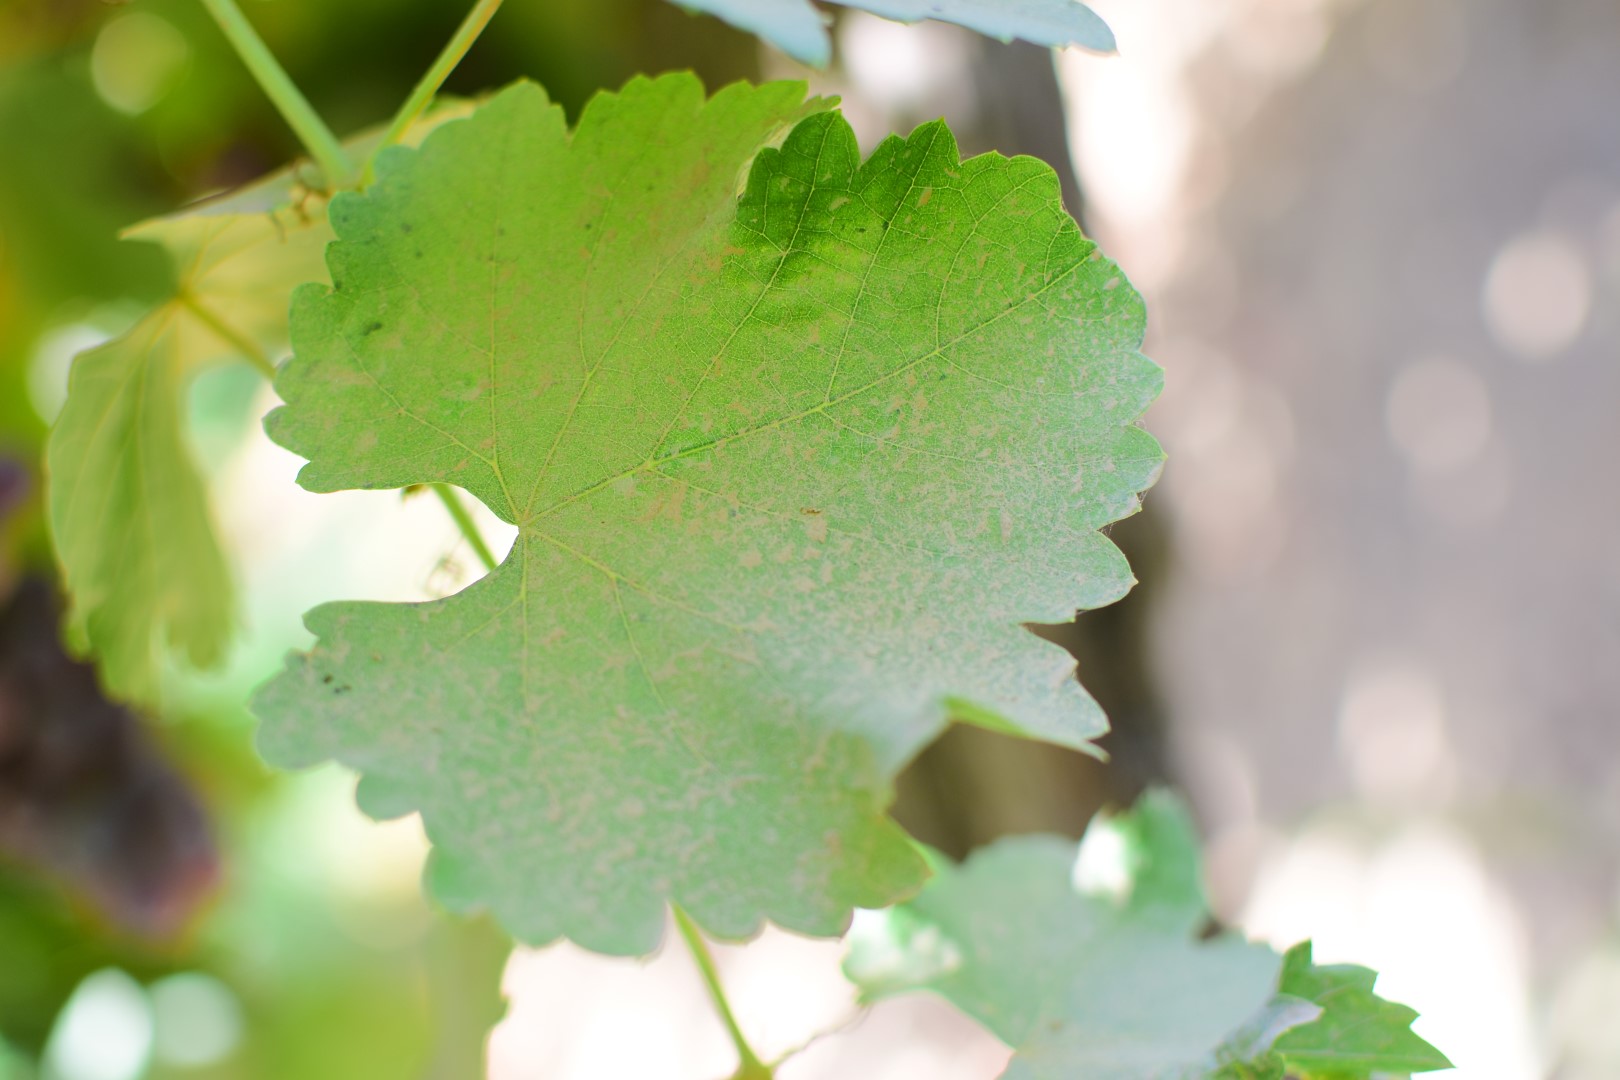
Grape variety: Frinsi